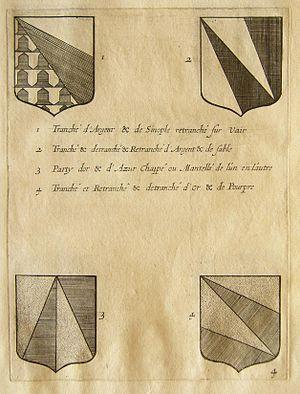
Recueil de plusieurs pièces et figures d'armoiries obmises par les autheurs qui ont escrit jusques icy de cette science, blasonnées par le sieur Vulson de La Colombière,... suivant l'art des anciens roys d'armes, avec un discours des principes et fondemens du blason, et une nouvelle méthode de cognoistre les métaux et couleurs sur la taille-douce. - Paris